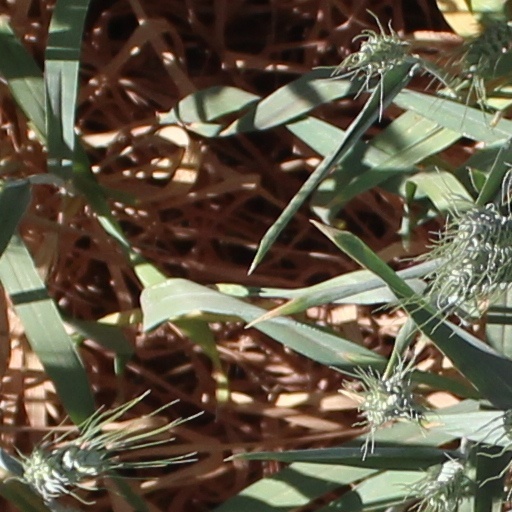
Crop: wheat